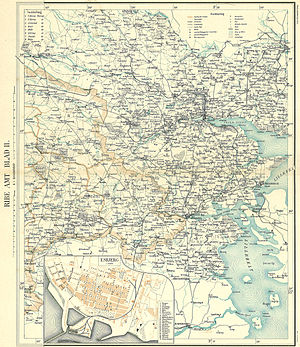
Ribe Amt (før 1970) / Eksterne kilder/henvisninger
Den østlige del af Ribe Amt omkring 1900
Kort over den østlige del af Ribe Amt
Ribe Amt dannedes 1793 af det daværende Riberhus Amt. Området var i middelalderen del af Vardesyssel, Jellingsyssel, Almindsyssel, Barvidsyssel og Ellumsyssel